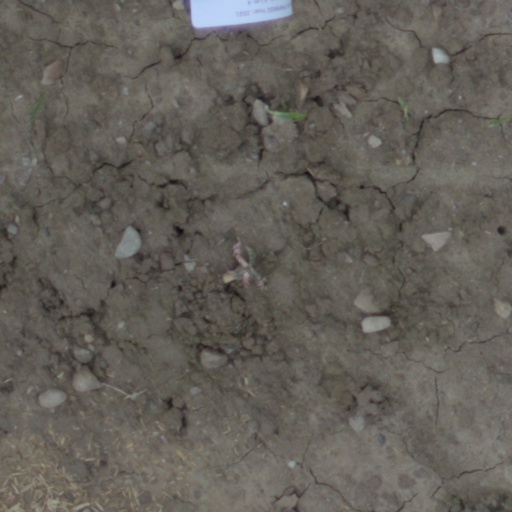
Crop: wheat